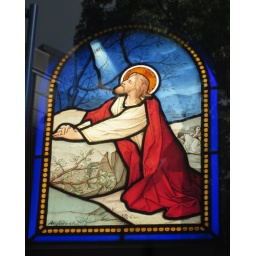
Jesus in the garden - stained glass window